Dodge Nitro

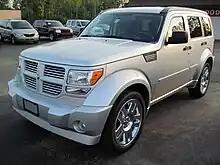
Dodge Nitro R/T

In 2009, the Nitro was offered in both 4x2 and 4x4 versions with two trims levels: SE and SLT. Both came with a standard 210-hp 3.7 L V6 engine mated to a four-speed automatic transmission. The SXT with its six-speed manual transmission had been replaced by the SE trim that featured the automatic transmission. The SLT trim offered the optional R/T package which was made available with a 260-hp 4.0 L V6 engine mated to a five-speed automatic transmission. The Nitro's SE trim standards included power mirrors, windows, and door locks with remote keyless entry, satellite radio, air conditioning, and seating for five. The SXT and R/T added alloy wheels, a power driver's seat, stain-repellent cloth, the "Load 'N Go" retractable cargo floor, cruise control, and an overhead console with a trip computer, compass, and exterior temperature display. Standard safety features include front airbags, side curtain airbags, traction and stability control with roll-over mitigation, brake assist, and a tire-pressure monitor.